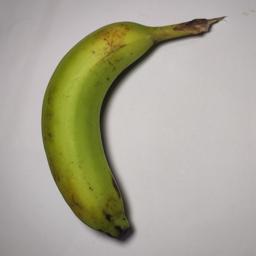
Ripeness: Green